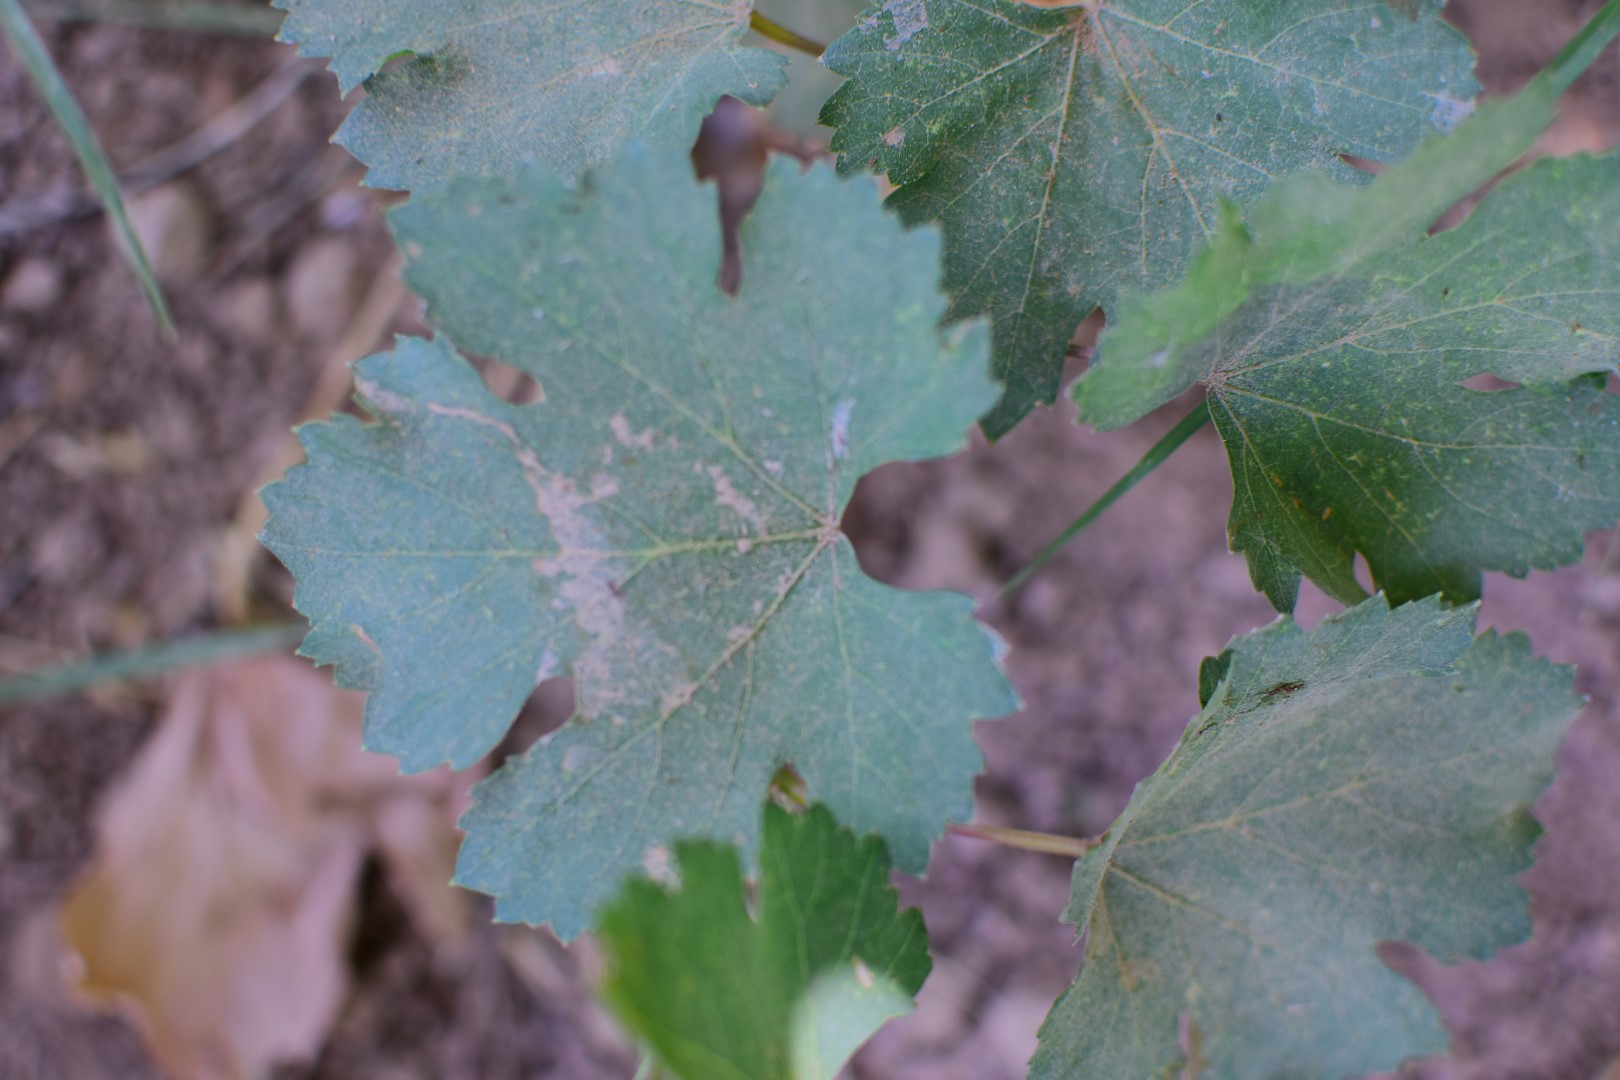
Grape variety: Frinsi